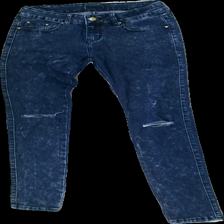
View: front
Type: Jeans
Category: Ladies
Brand: Missing
Colors: Blue
Material: Not available
Cut: Tight
Trend: Denim
Price range: <50
Recommended usage: Export